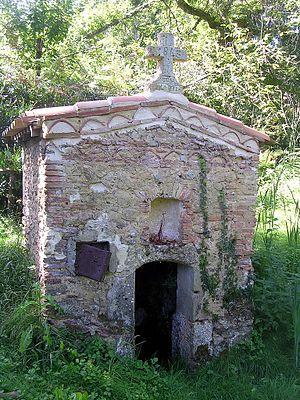
Laglorieuse, fontaine dédiée à Saint-Guirons
Les fontaines à dévotion constituent un patrimoine emblématique des croyances populaires dans plusieurs régions françaises. Leurs origines sont le cas échéant antérieures au christianisme. Elles peuvent encore aujourd'hui faire l'objet de rituels thérapeutiques, en fonction des facultés médicinales ou des bienfaits particuliers qui leur sont attribués par la coutume : guérison des humains ou du bétail, fin d'une sécheresse, obtention d'une faveur, protection des enfants.
Le département français des Landes compte 256 fontaines ou sources dites « guérisseuses », soit plus de 10 % des 2000 fontaines christianisées recensées en France. Près de cent trente sont recensées uniquement dans la partie forestière du département, qui compte parmi les régions françaises possédant la plus forte densité de fontaines de dévotion, après le Limousin, l’Auvergne et le Périgord. Elles constituent des éléments remarquables du petit patrimoine rural du département.
Laglorieuse est une commune du Sud-Ouest de la France, située dans le département des Landes.